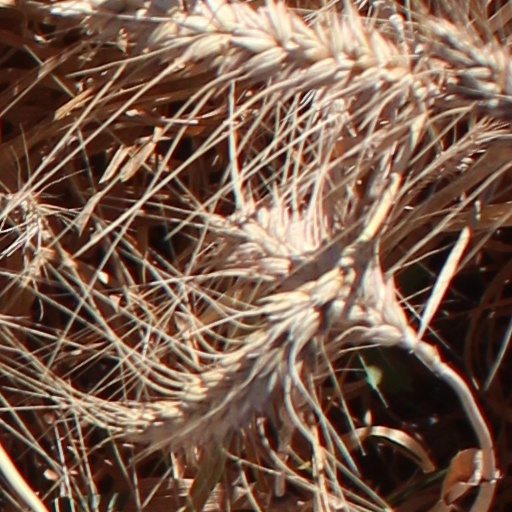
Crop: wheat